1830s in Western fashion

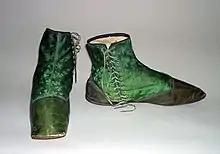
Shoes made of silk and leather, 1830s.

Women's undergarments consisted of a knee-length linen chemise with straight, elbow length sleeves. Corsets compressed the waist and skirts were held in shape by layers of starched petticoats, stiffened with tucks and cording. The full sleeves were supported by down-filled "sleeve plumpers".